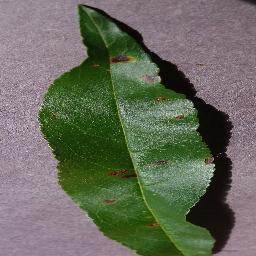
Label: Peach___Bacterial_spot